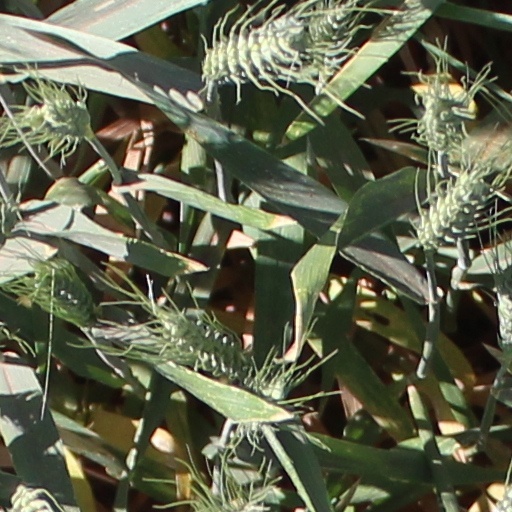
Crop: wheat